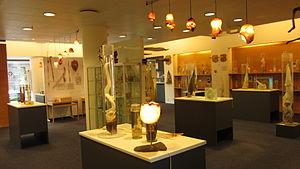
Le musée phallologique islandais, en islandais Hið Íslenzka Reðasafn, est un musée d'Islande situé à Reykjavik, la capitale du pays ; avant 2012, il se trouvait depuis sa création en 1997 à Húsavík, une petite ville de la côte septentrionale.